Battle of the Dnieper

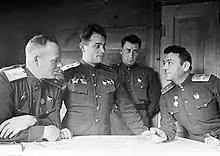
Ivan Chernyakhovsky and other members of his military council on the eve of the Battle of the Dnieper, 1943

Three weeks after the start of the offensive, and despite heavy losses on the Soviet side, it became clear that the Germans could not hope to contain the Soviet offensive in the flat, open terrain of the steppes, where the Red Army's numerical strength would prevail. Manstein asked for as many as 12 new divisions in the hope of containing the Soviet offensive – but German reserves were perilously thin.